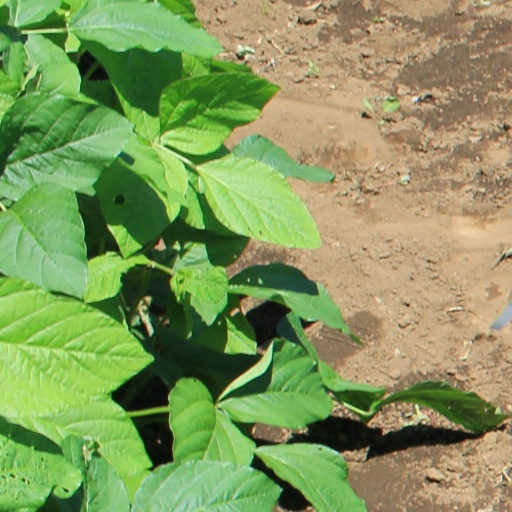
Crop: soybean